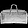
Label: Bag